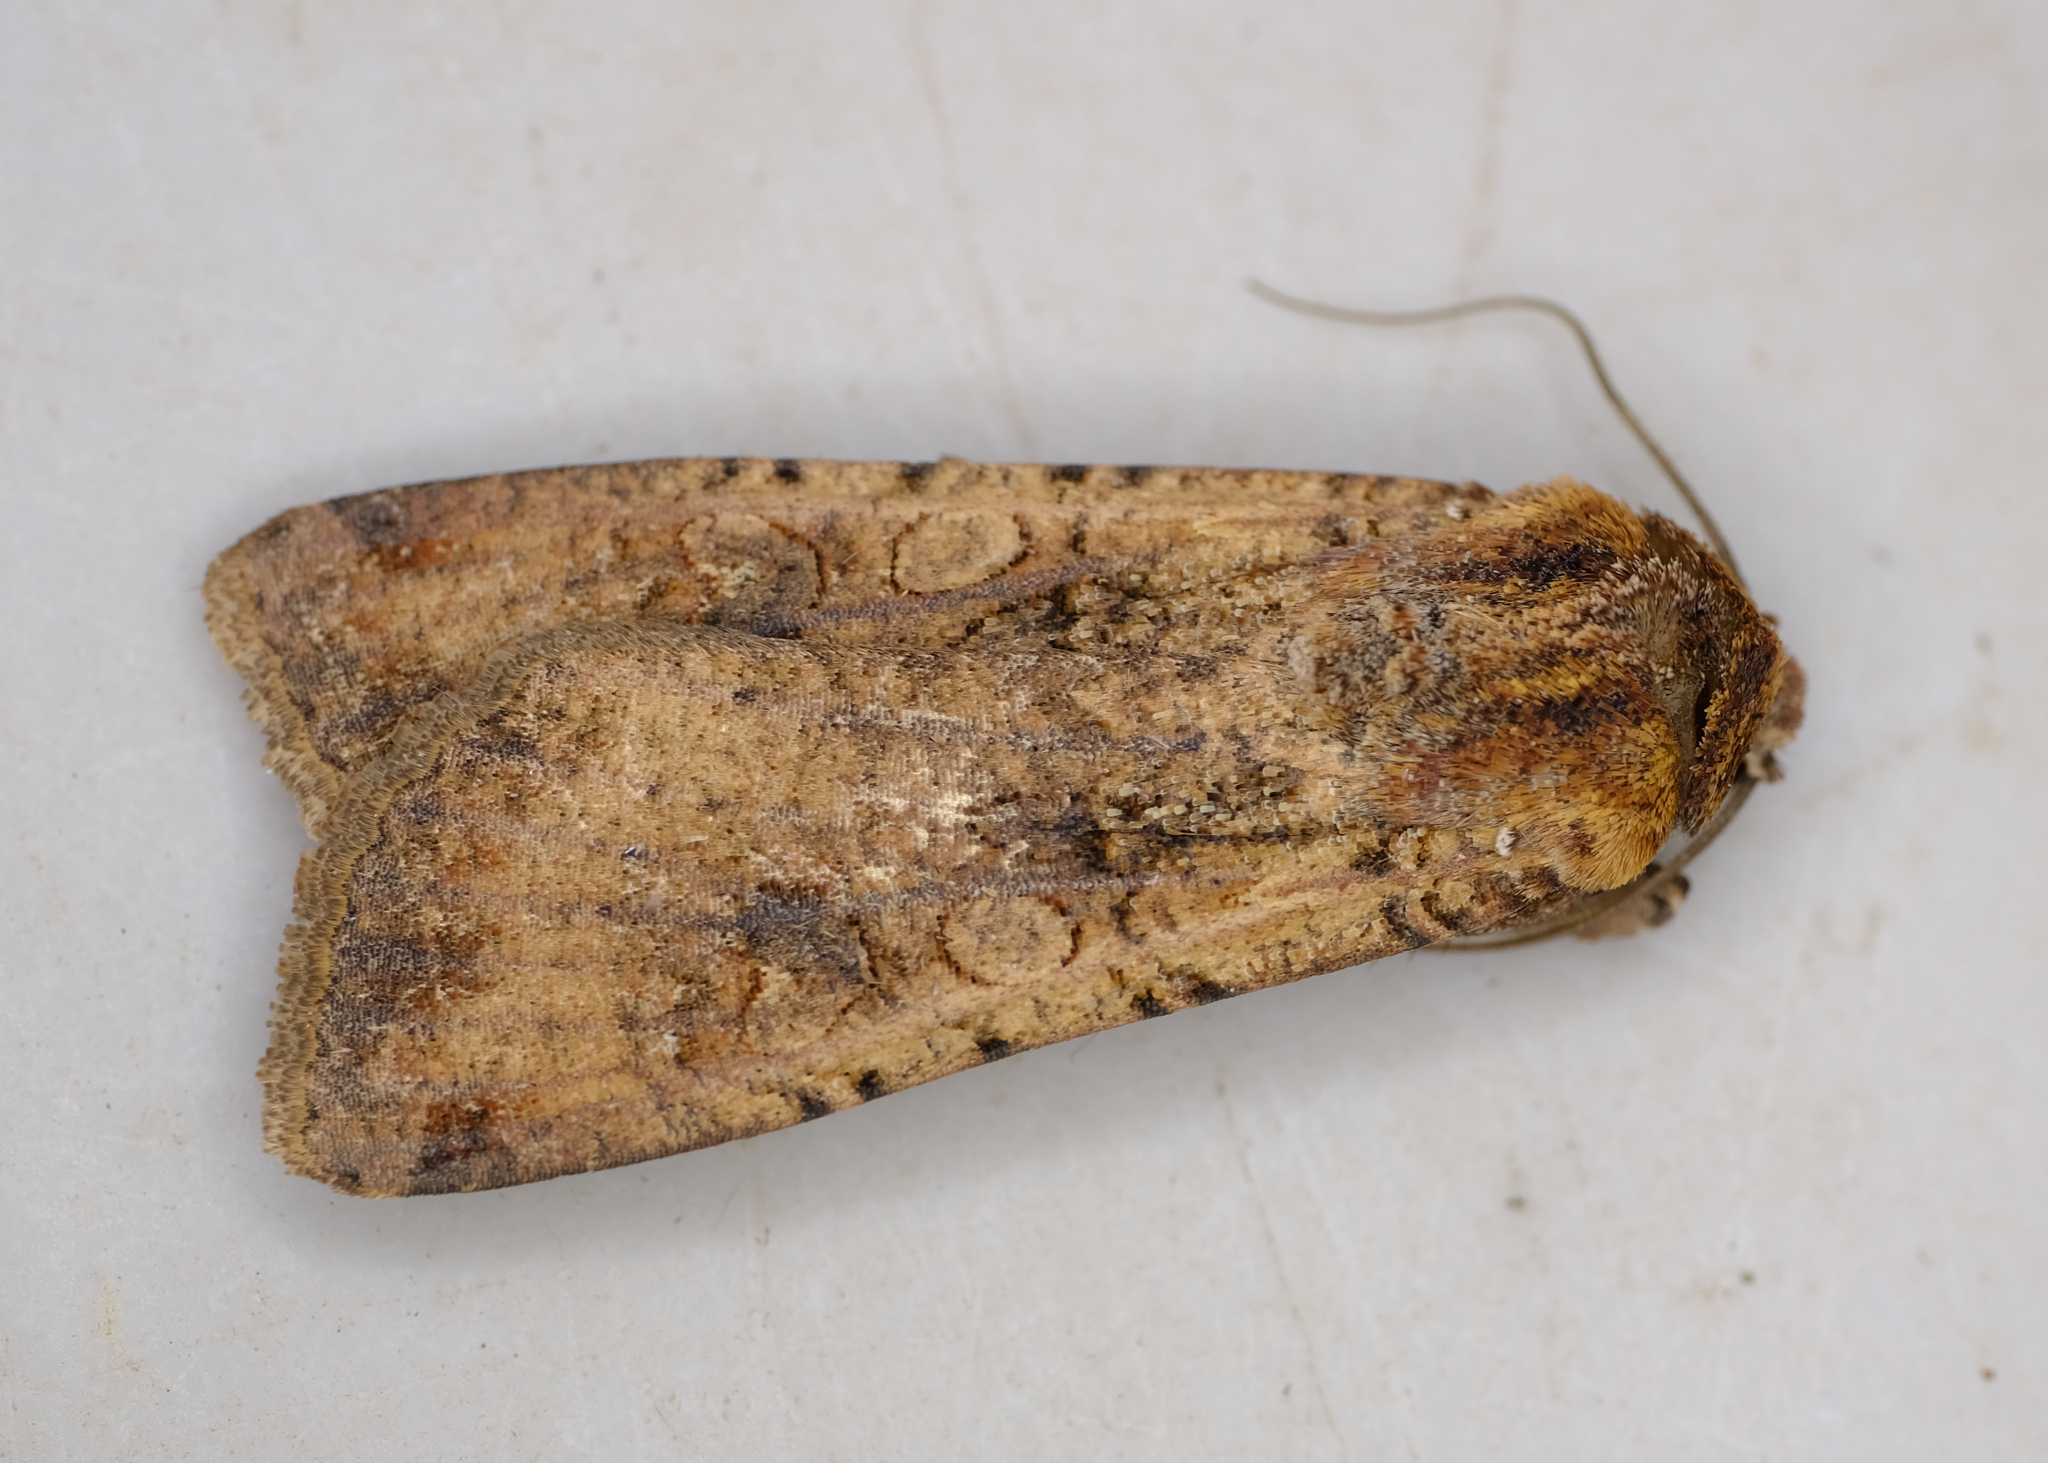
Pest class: cutworms